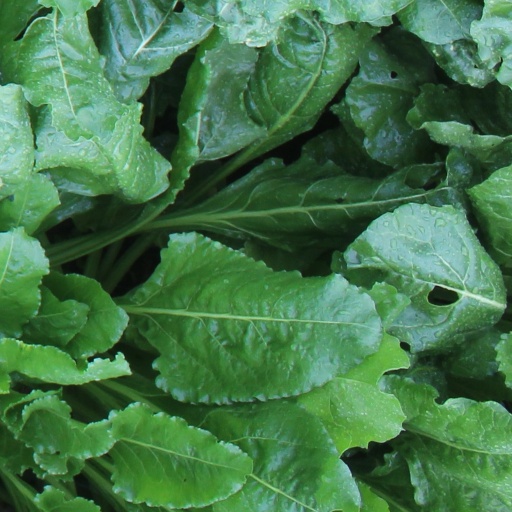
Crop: sugar beet